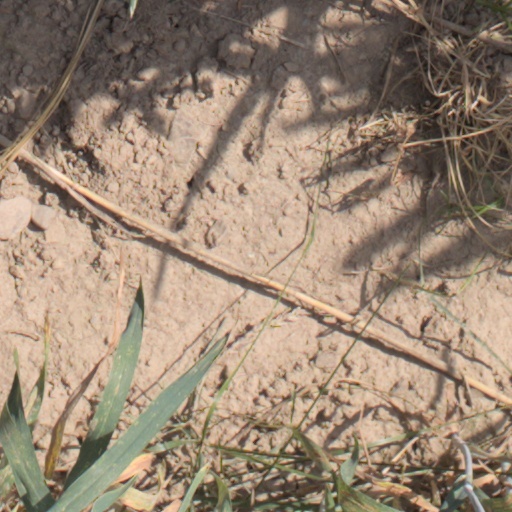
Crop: wheat